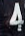
Number: 4